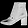
Label: Ankle boot